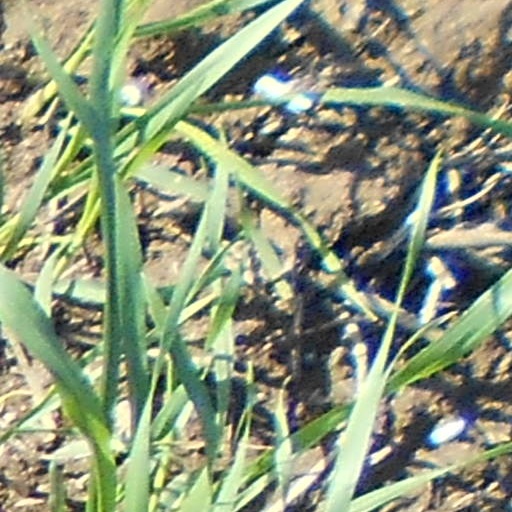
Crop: wheat